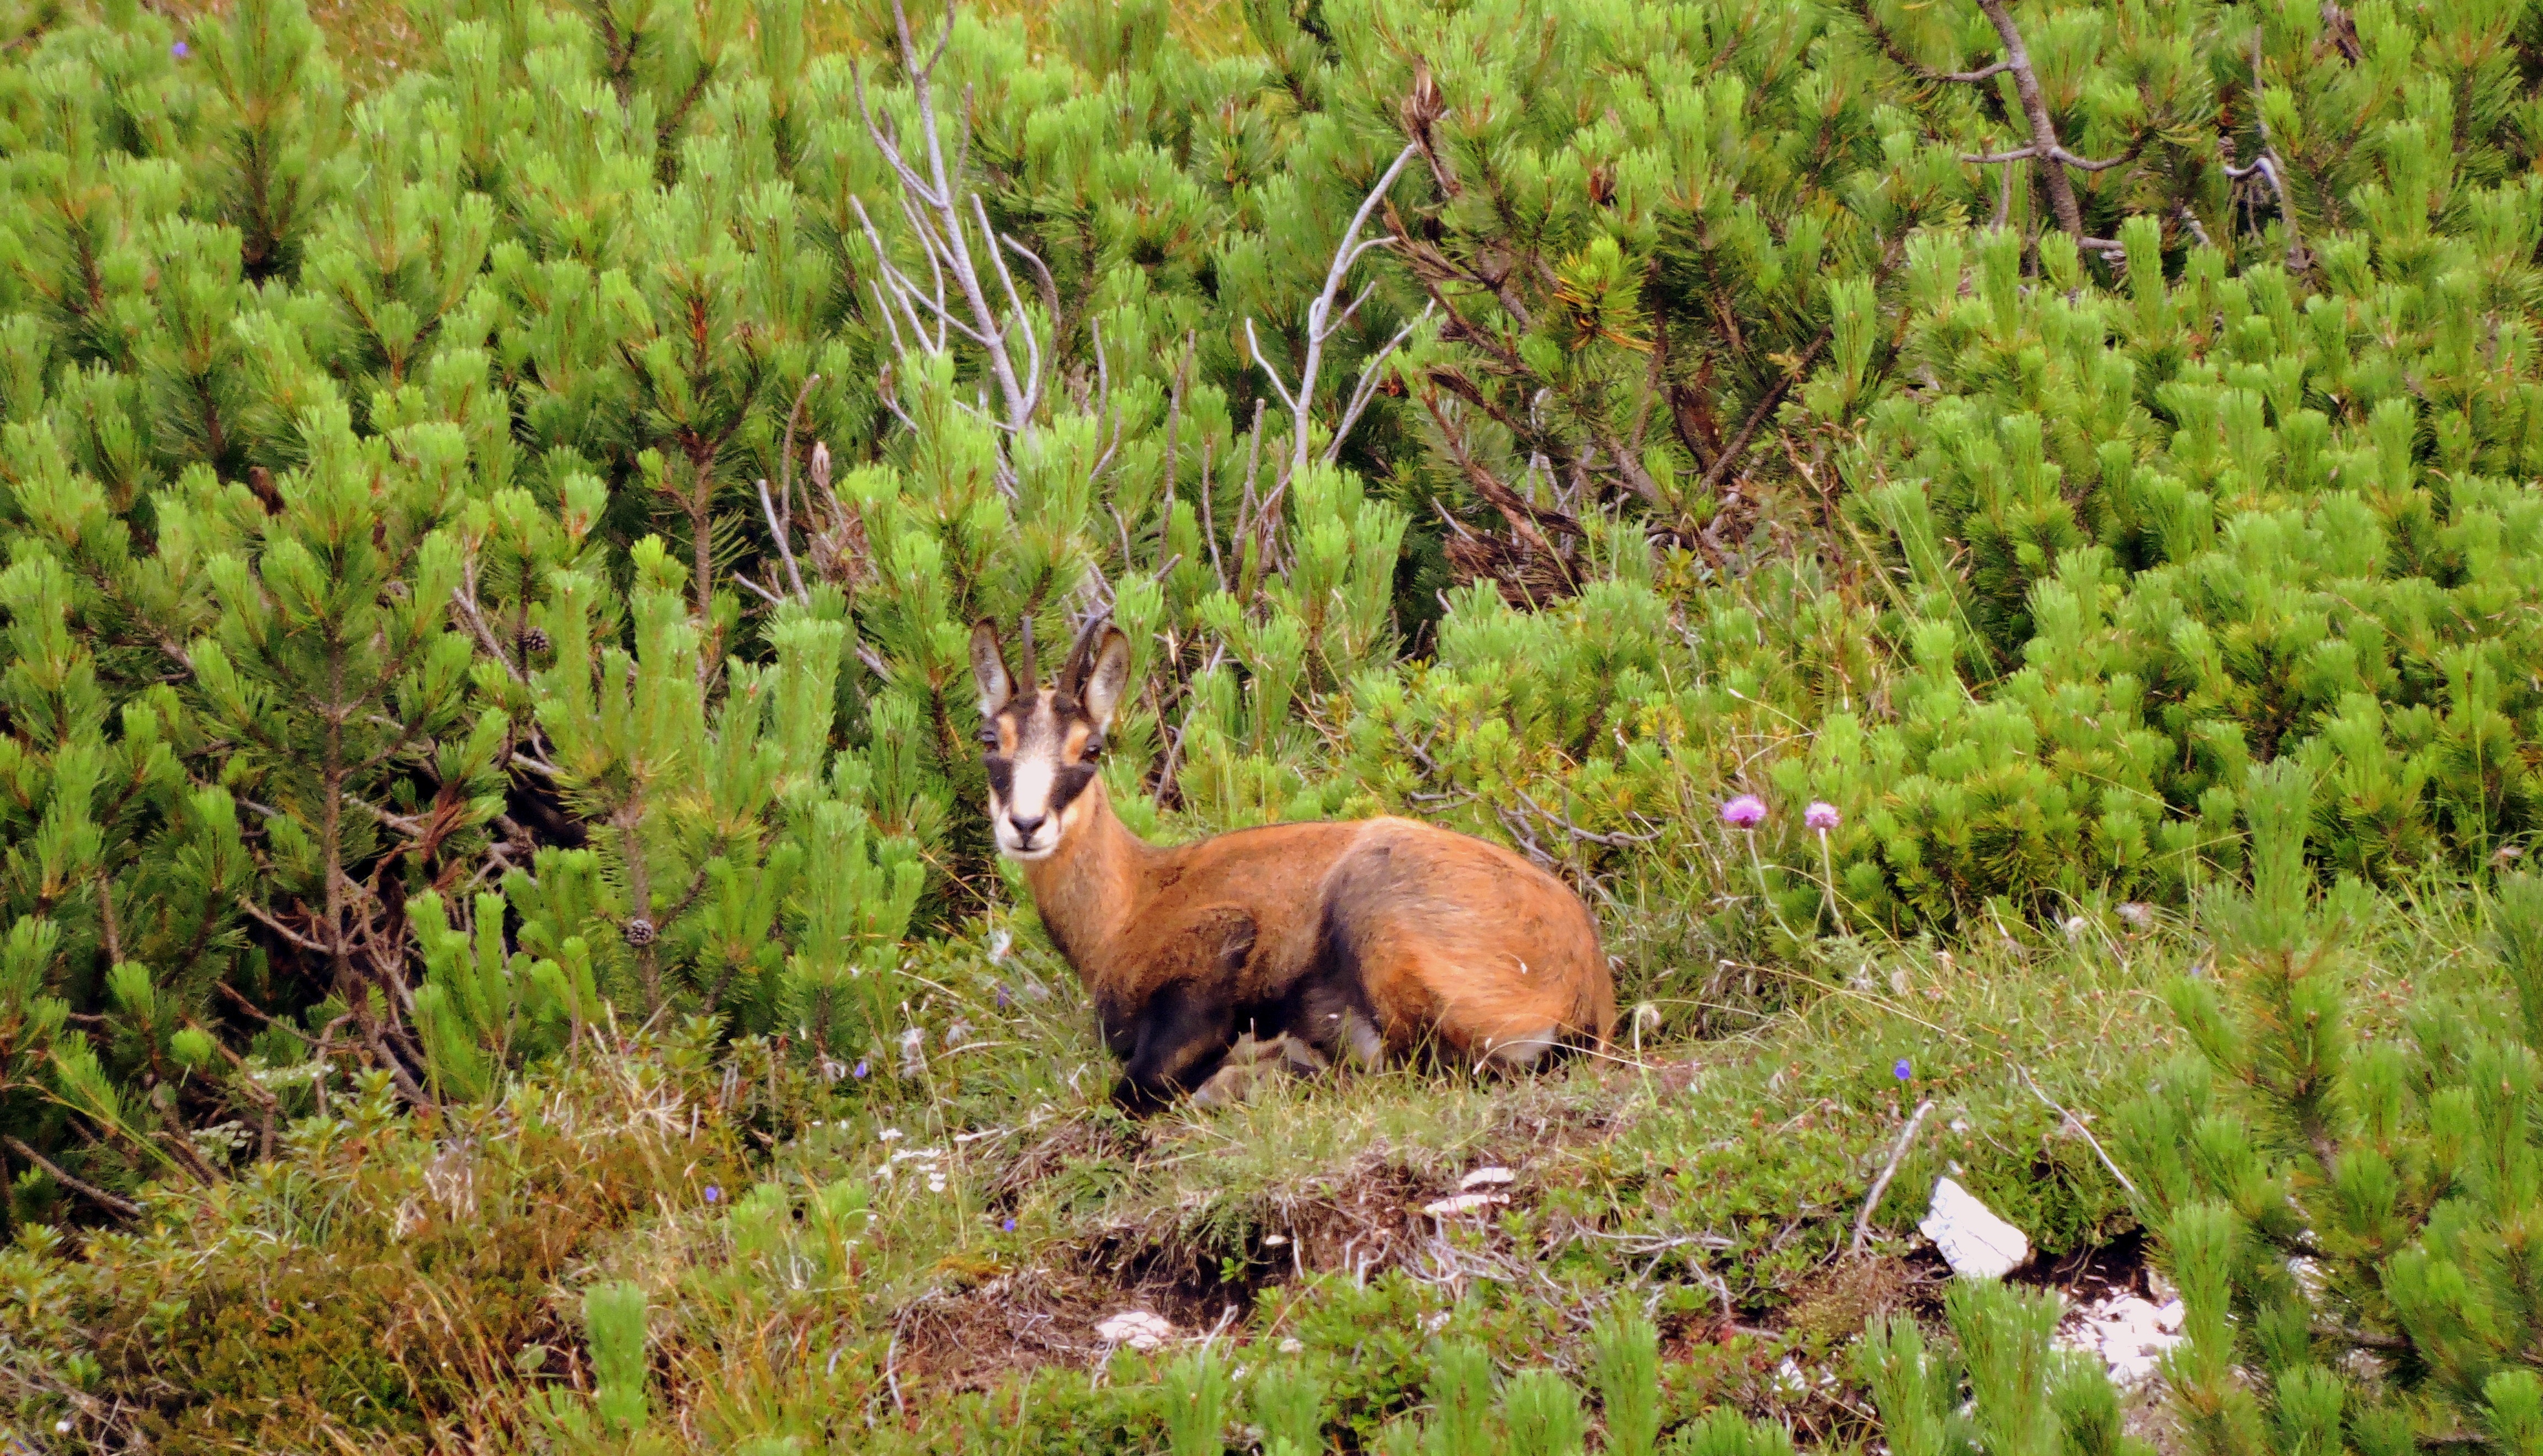
nature, mountain, meadow, animal, wildlife, wild, deer, green, pasture, grazing, mammal, fauna, grassland, woodland, elk, chamois, white tailed deer